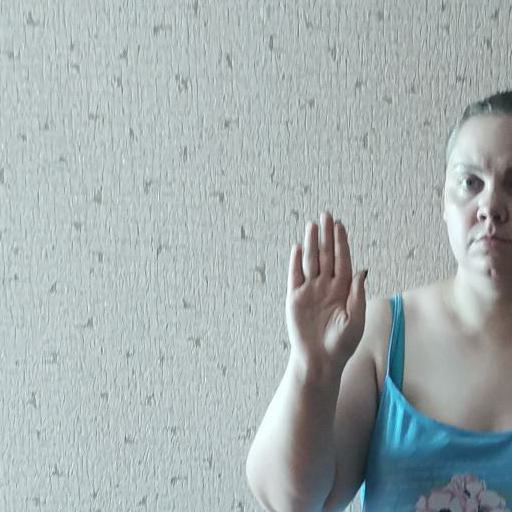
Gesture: stop